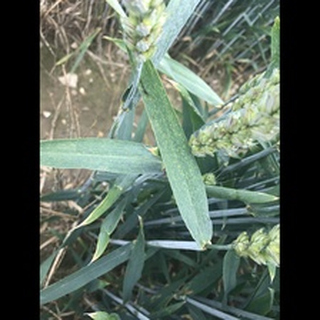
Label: healthy_wheat